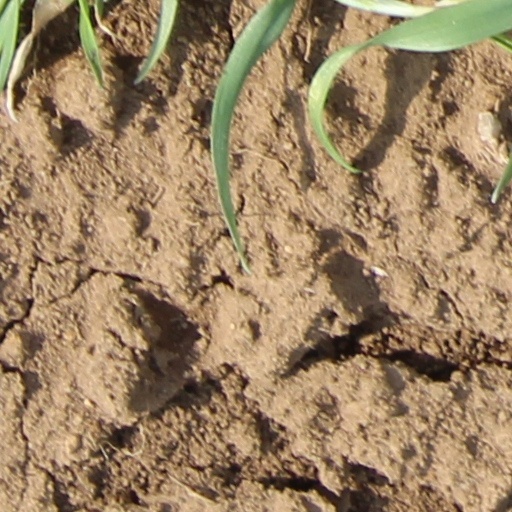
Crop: wheat